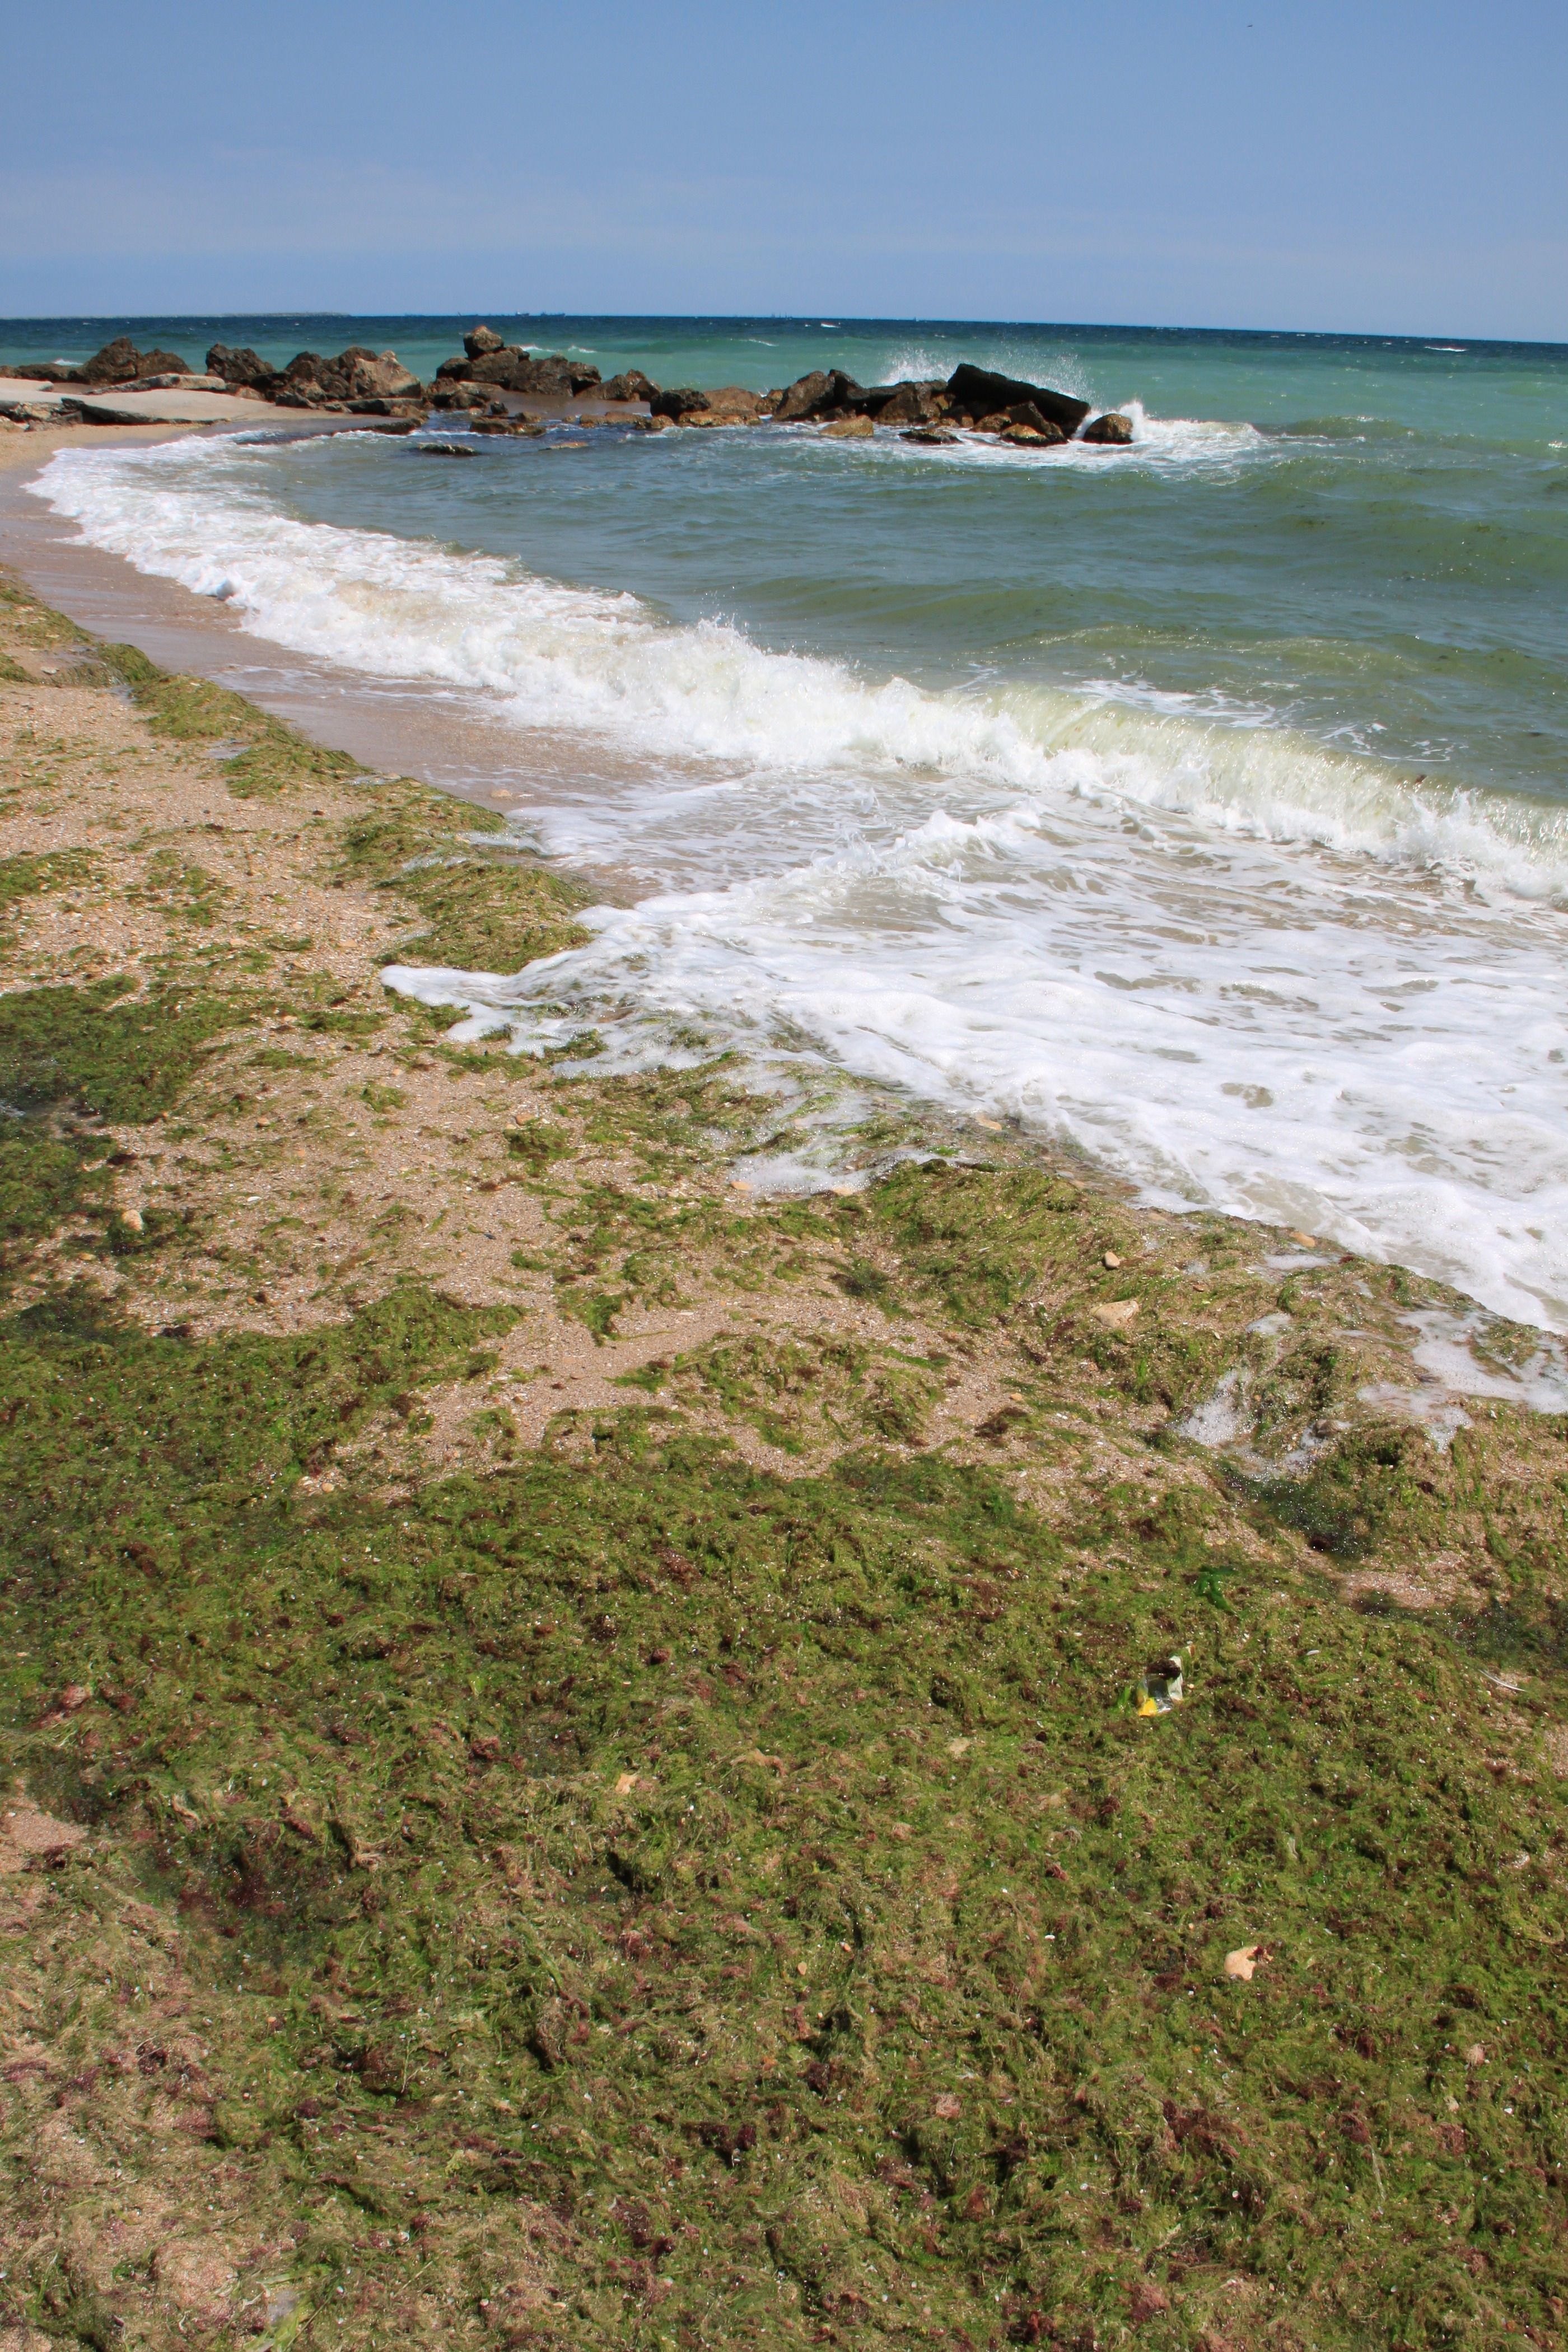
beach, sea, coast, water, sand, rock, ocean, shore, wave, cliff, cove, green, seaweed, bay, covered, terrain, plants, body of water, algae, habitat, cape, wind wave